Penis enlargement

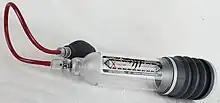
A water-based penis pump

Commonly called a "penis pump", a vacuum erection device, or VED, creates negative pressure that expands and thereby draws blood into the penis. Medically approved VEDs, which treat erectile dysfunction, limit maximum pressure, whereas the pumps commonly bought by consumers seeking penis enlargement can reach dangerous pressure, damaging penis tissue. To retain tumescence after breaking the device's airtight seal, one must constrict the penis' base, but constriction worn over 30 minutes can permanently damage the penis and cause erectile dysfunction. Although vacuum therapy can treat erectile dysfunction sufficiently to prevent penis deterioration and shrinkage, clinical trials have not found it effective for penis enlargement.